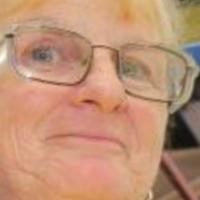
Age group: age 66-80